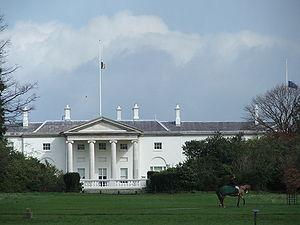
Áras an Uachtaráin est la résidence officielle du président d'Irlande. Elle est située à Dublin, à l'intérieur de Phoenix Park.
Le président de l'Irlande est le chef d’État de l'Irlande. Il est élu pour sept ans, renouvelable une fois, au suffrage universel direct.